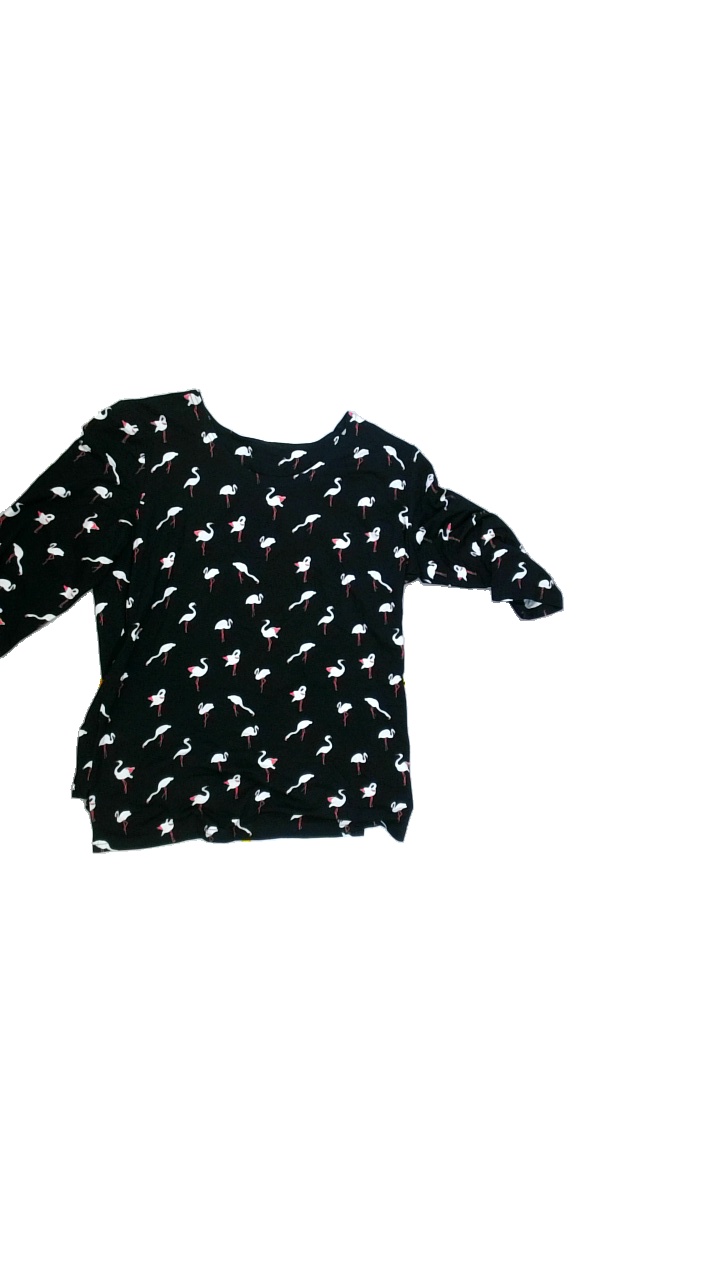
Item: Shirt (Ladies)
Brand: Not Applicable
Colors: Multicolor, Black, White, Orange
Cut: Regular, C-collar
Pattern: Dots
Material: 95%viscose 5%elastane
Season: All
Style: No trend
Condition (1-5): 4
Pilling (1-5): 4
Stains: No
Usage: Export
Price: <50